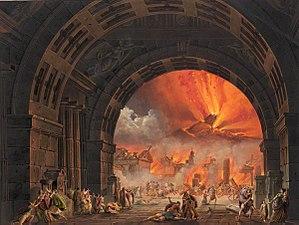
Le Dernier Jour de Pompéi est une peinture monumentale actuellement conservée au Musée Russe de Saint-Pétersbourg, œuvre la plus connue du peintre russe Karl Brioullov. Elle valut à son auteur une notoriété internationale et l'admiration d'Alexandre Pouchkine qui lui dédia un poème.